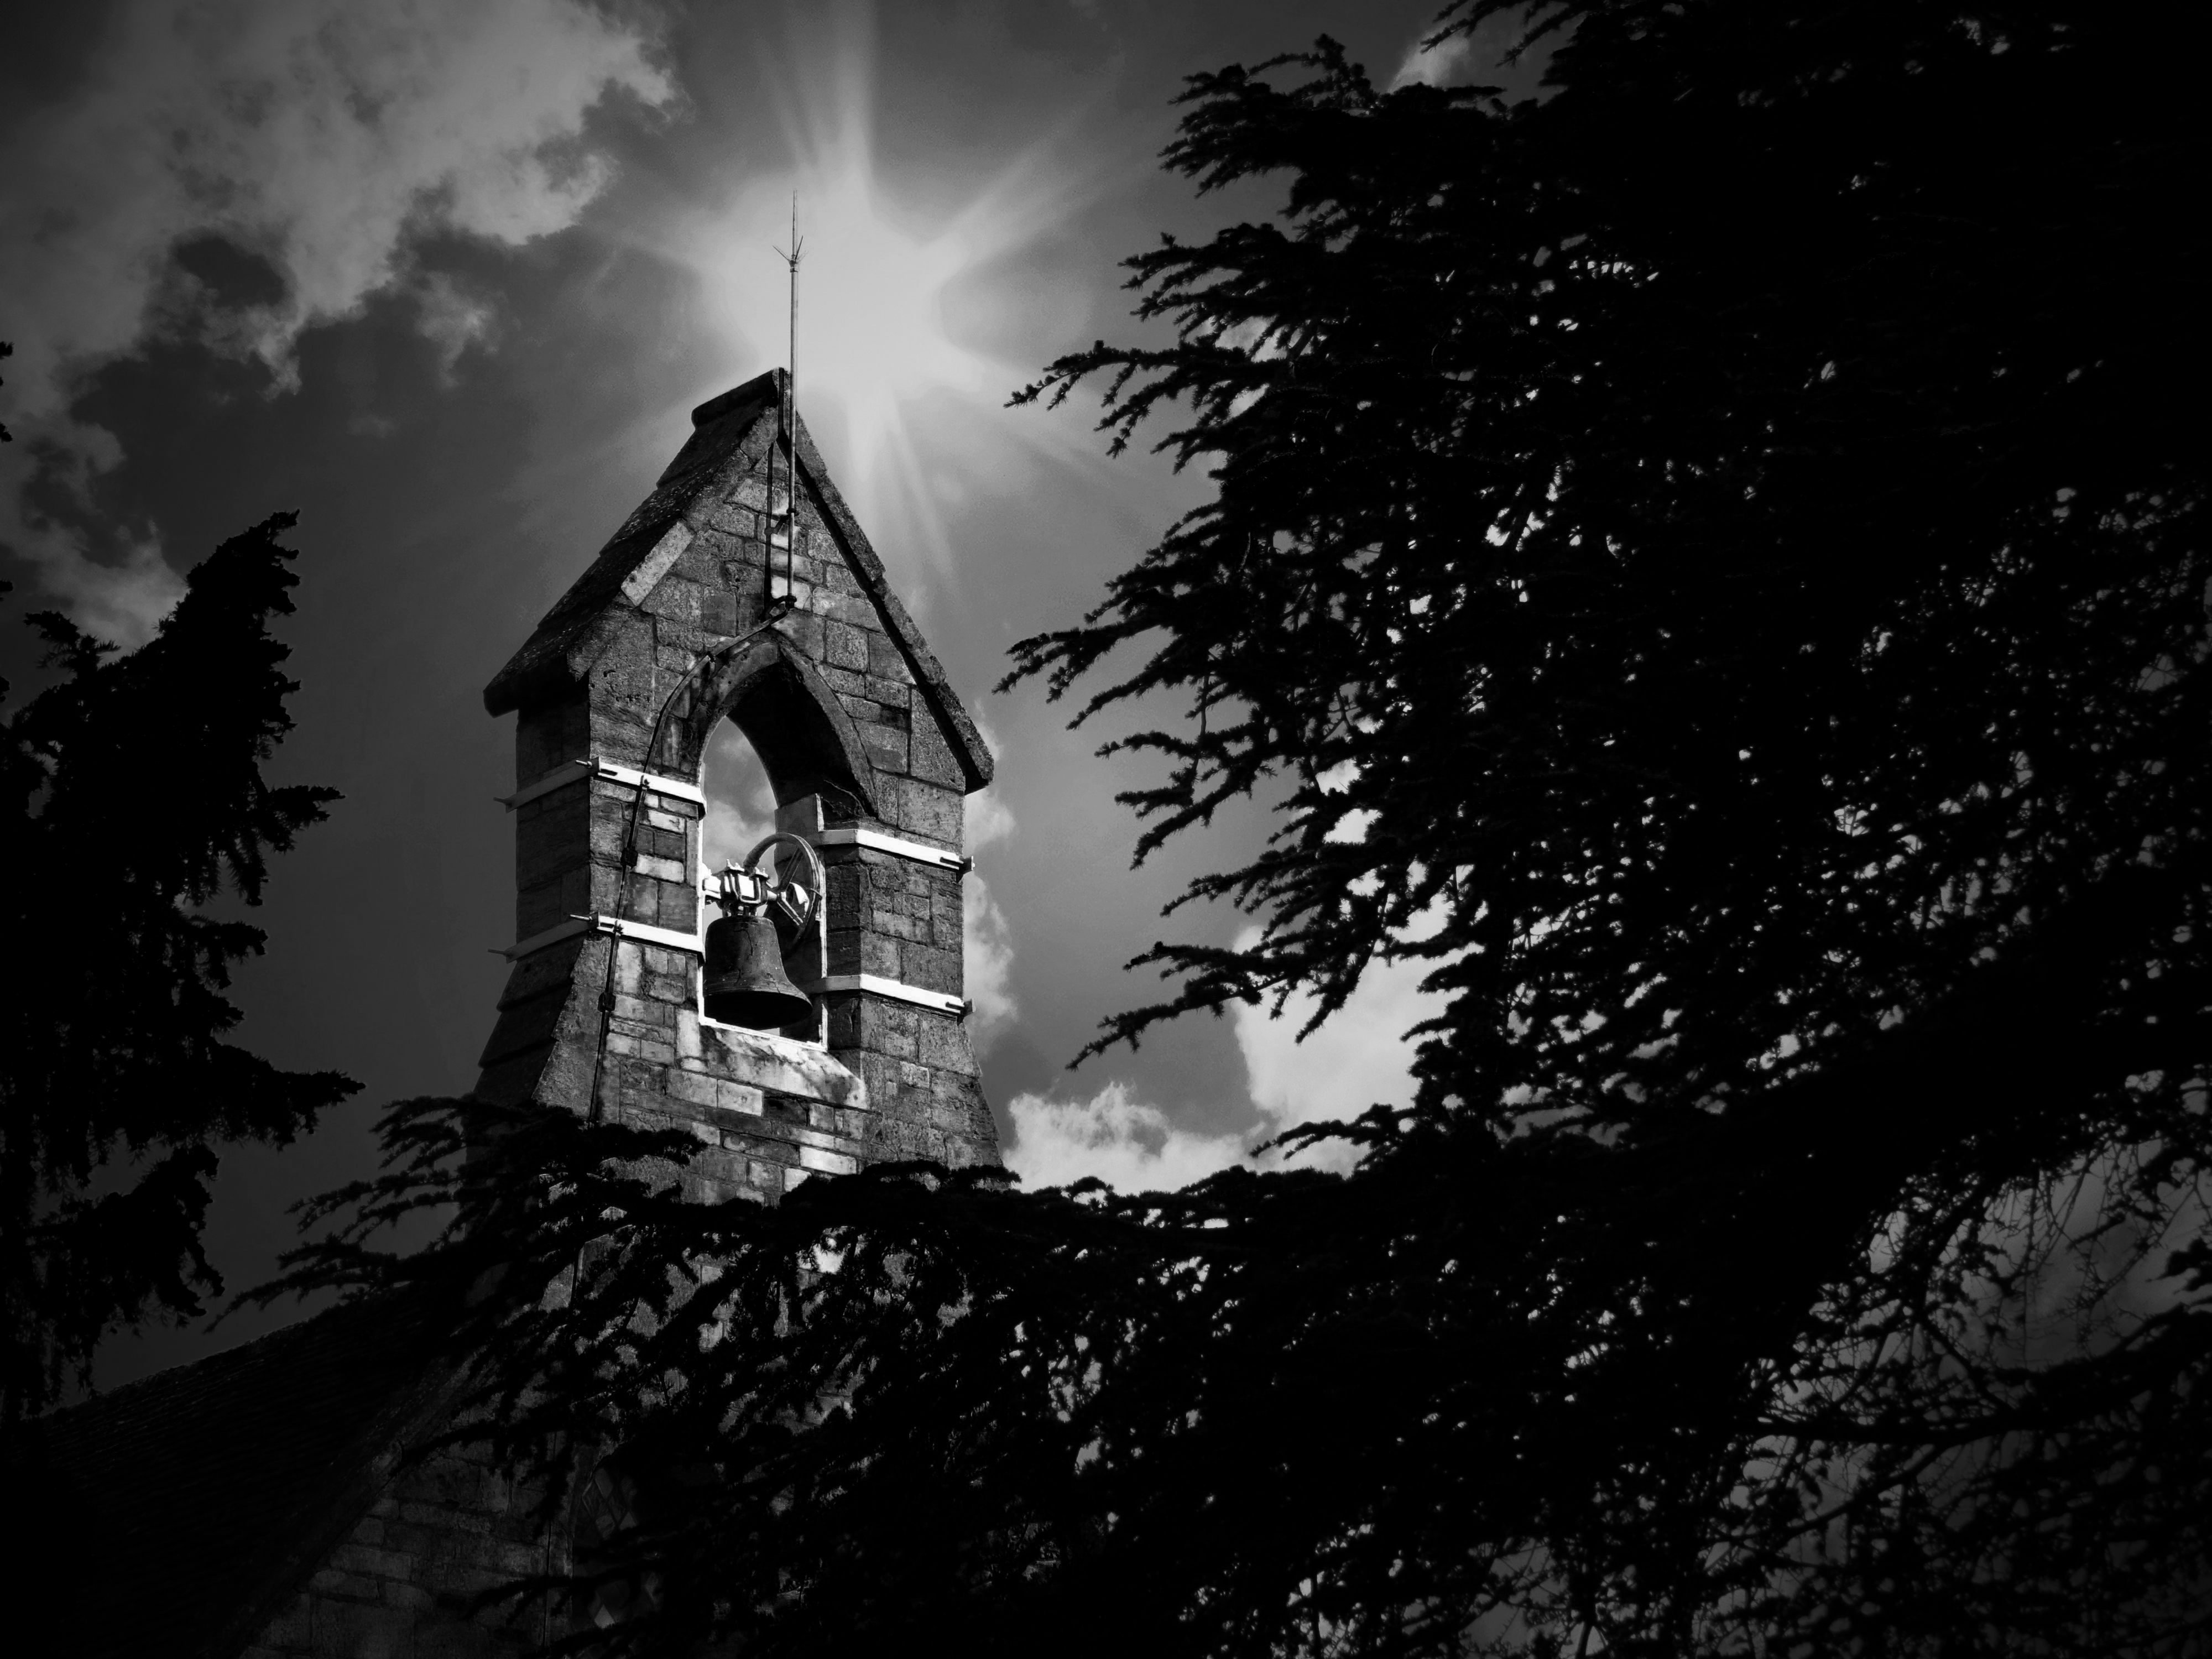
tree, light, black and white, sky, white, night, photography, sunlight, darkness, black, monochrome, uk, blackandwhite, image, peterborough, monochrome photography, computer wallpaper